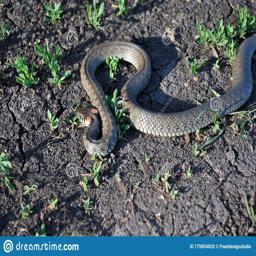
Animal: snakes